Peter Nansen

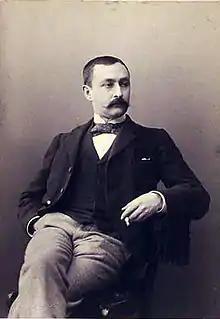
Peter Nansen, 1898

Peter Nansen (20 January 1861 – 31 July 1918) was a Danish novelist, journalist, and publisher.